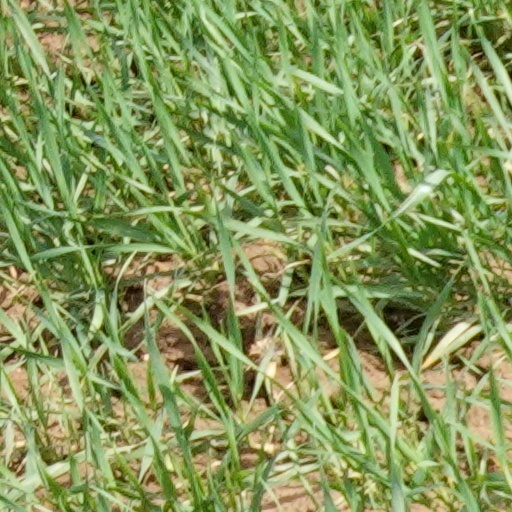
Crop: wheat